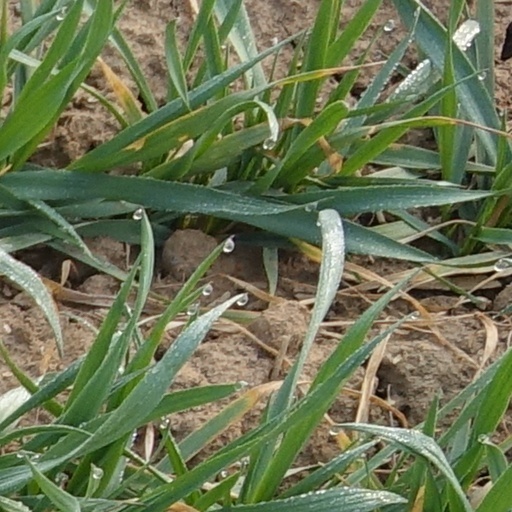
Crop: wheat